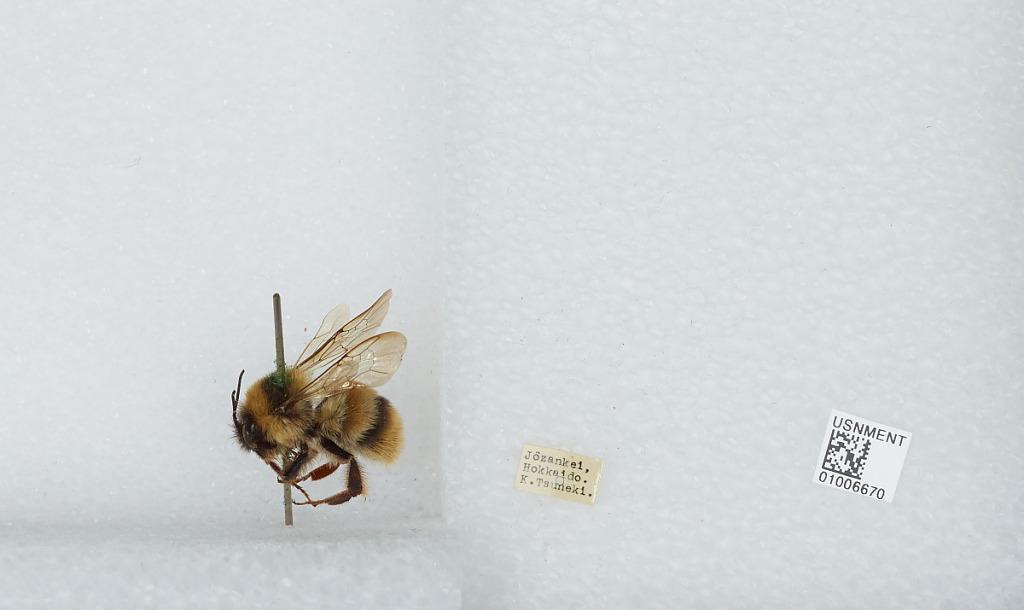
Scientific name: Bombus (Bombus) ignitus Smith
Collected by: K. Tsuneki
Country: Japan
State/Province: Hokkaido
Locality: Jozankei
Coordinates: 42.9692, 141.168